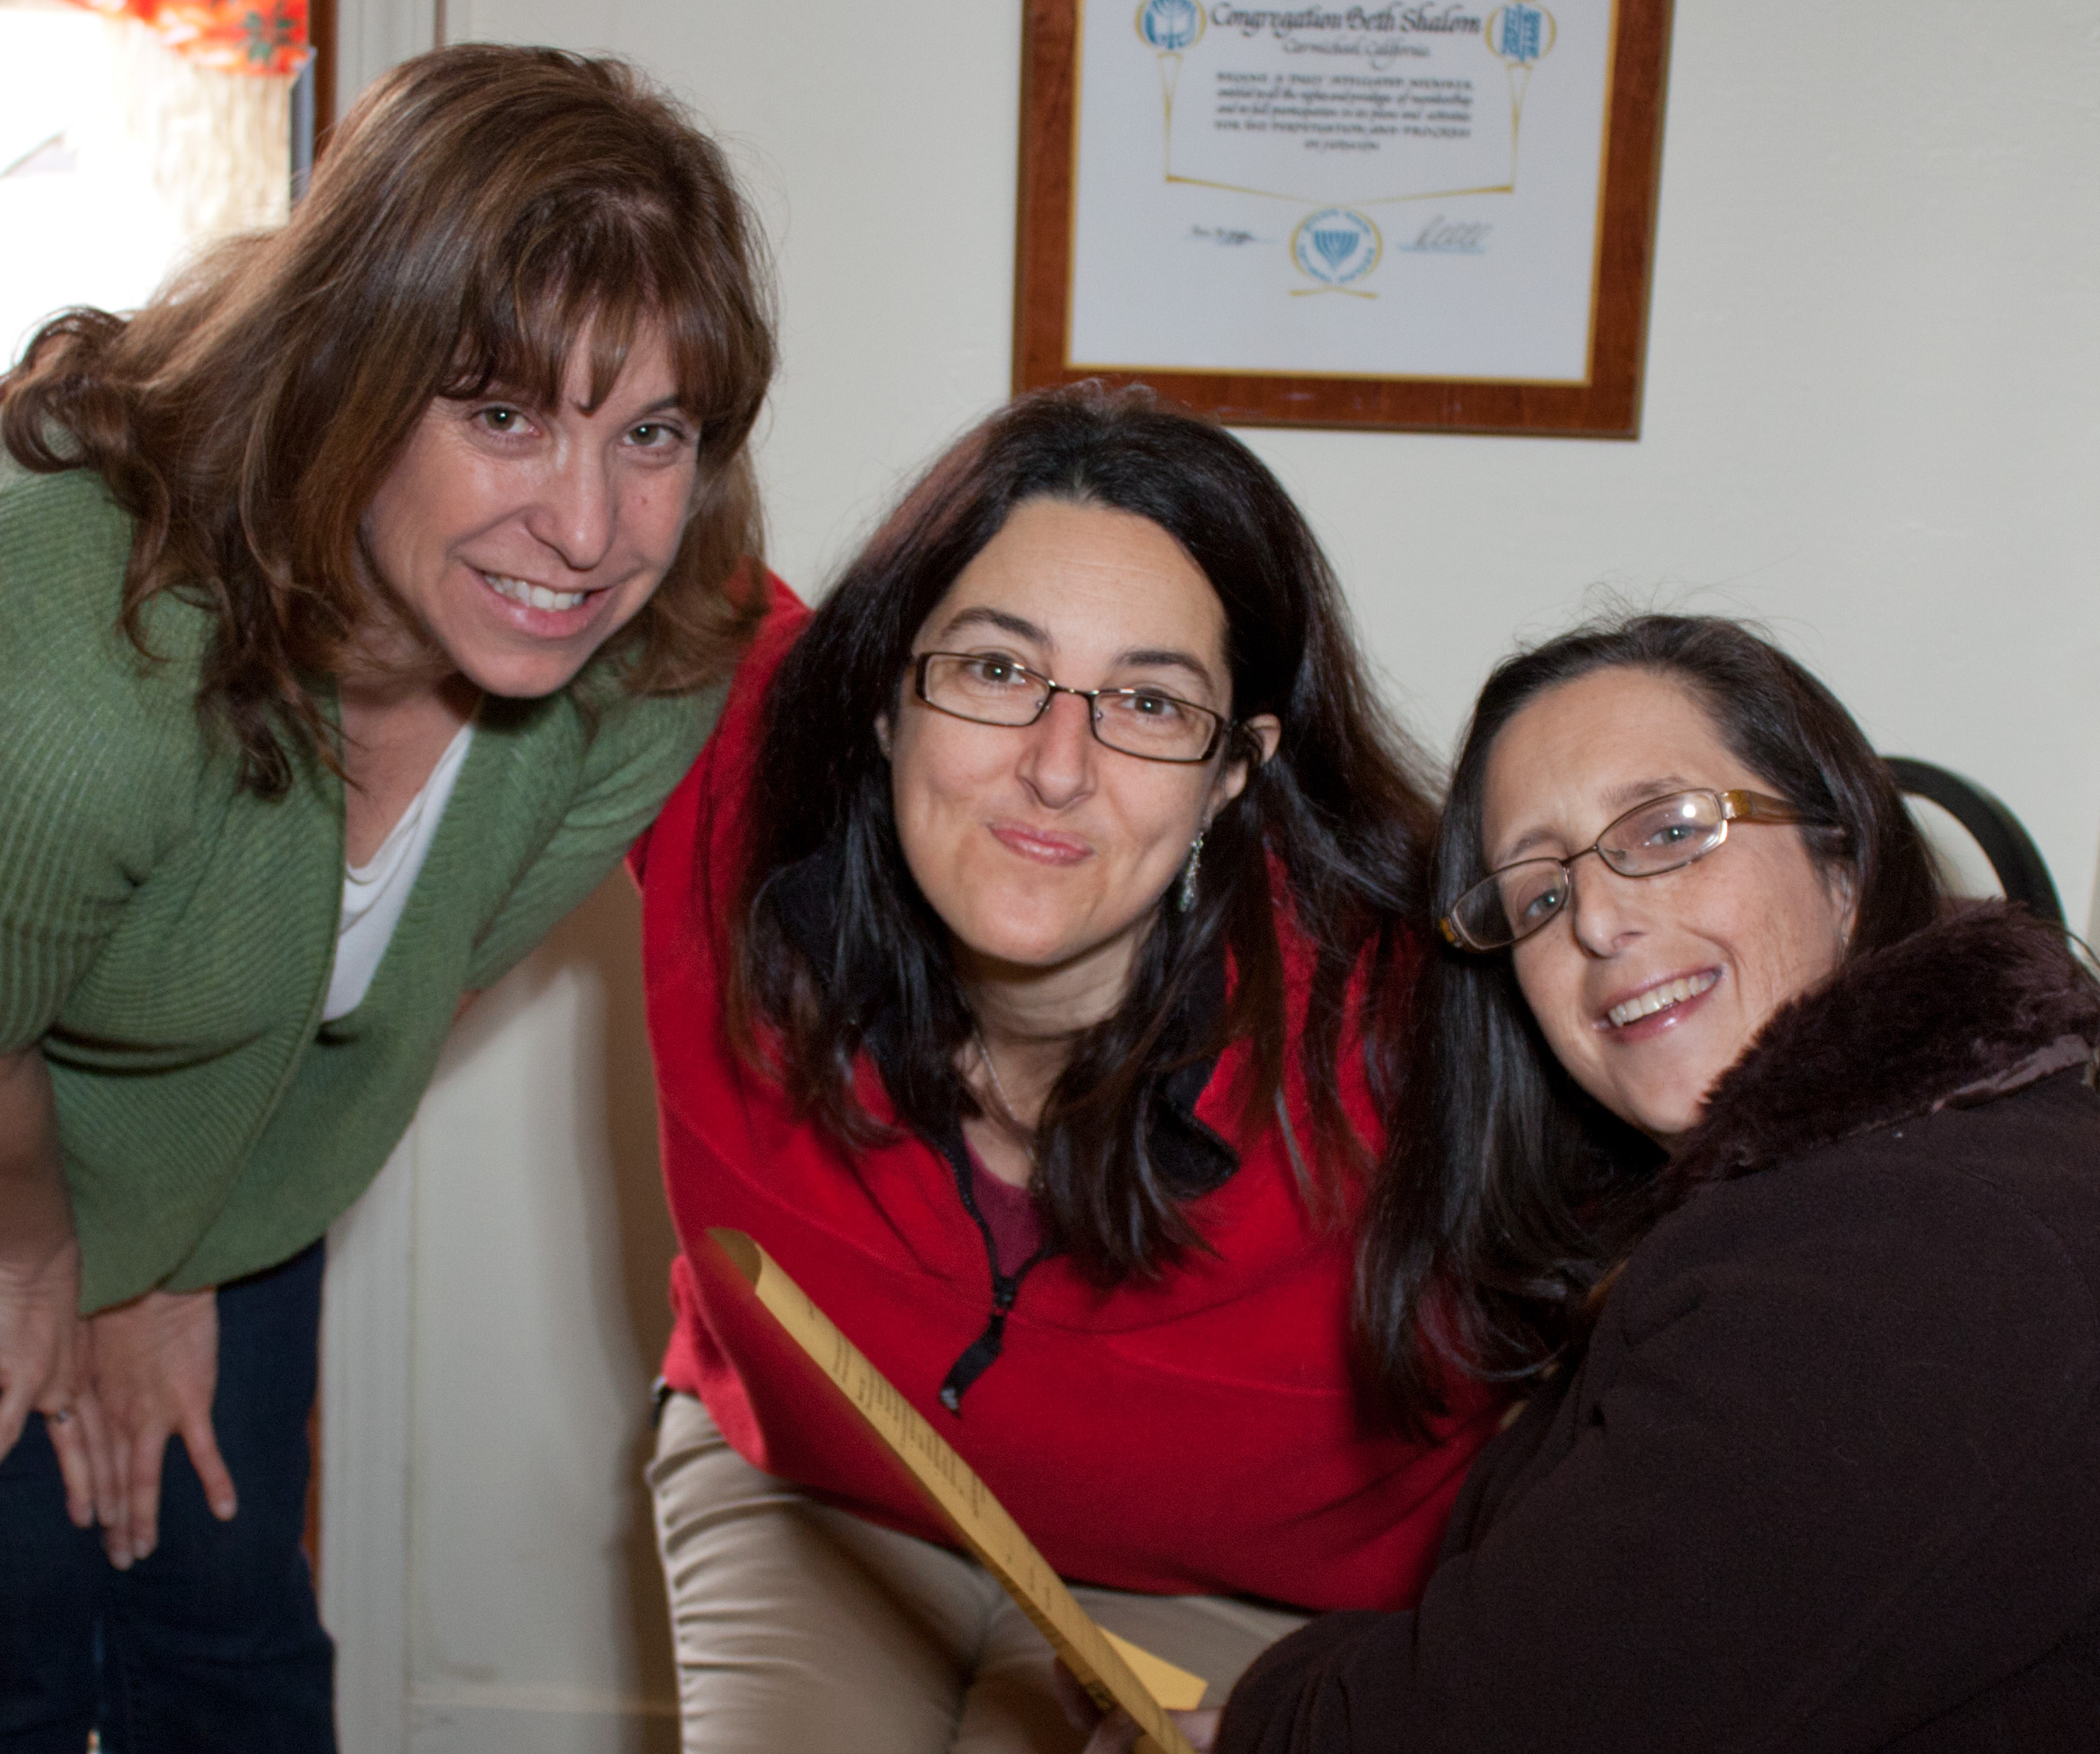
person, people, usa, holiday, team, unitedstates, synagogue, ca, costumes, sacramento, elcamino, purim, esther, mordecai, carmichael, reform, gragger, hamantaschen, megillah, congregationbethshalom